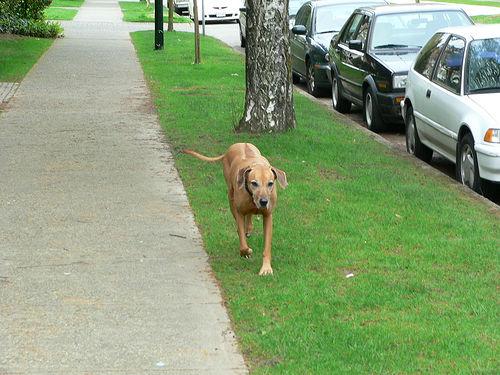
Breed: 230-n000080-Rhodesian_ridgeback